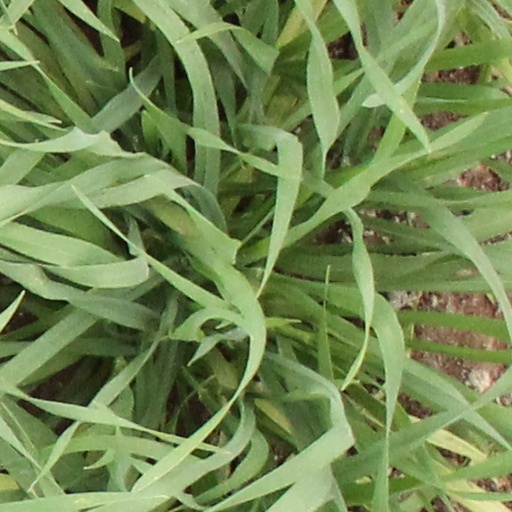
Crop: wheat